Poverty in Kenya

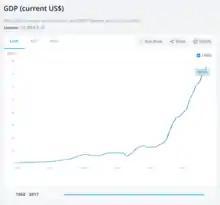
The diagram shows trends in the gross domestic product of Kenya from 1960 to 2017.

In the 1990s, the reduction by about 5% in GDP growth rate indicated that Kenya's economic become stagnant and even shrunk. The teetering economy made the poverty issue much more severe, reflected by a 12% ascending poverty incidence rate from 2000 to 2003. In order to address the issue, the government introduced some policies, such as National Poverty Eradication Plan and Poverty Reduction Strategy. However, due to ineffective implementation, it failed to alleviate poverty radically.